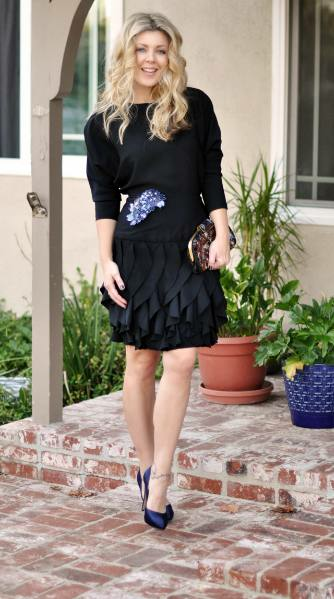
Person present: No